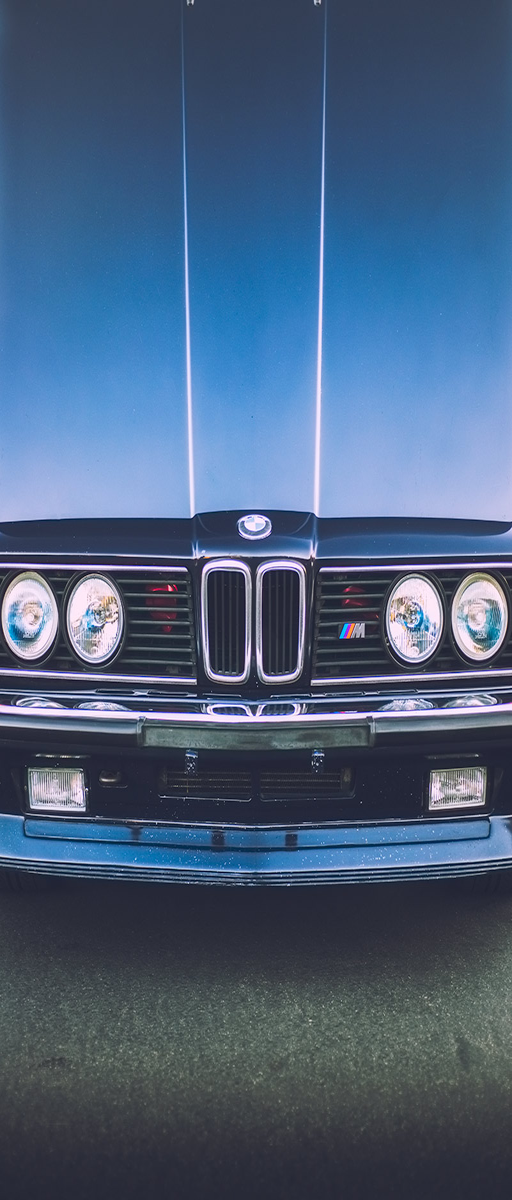
morning light reflecting off the open hood of automobile model